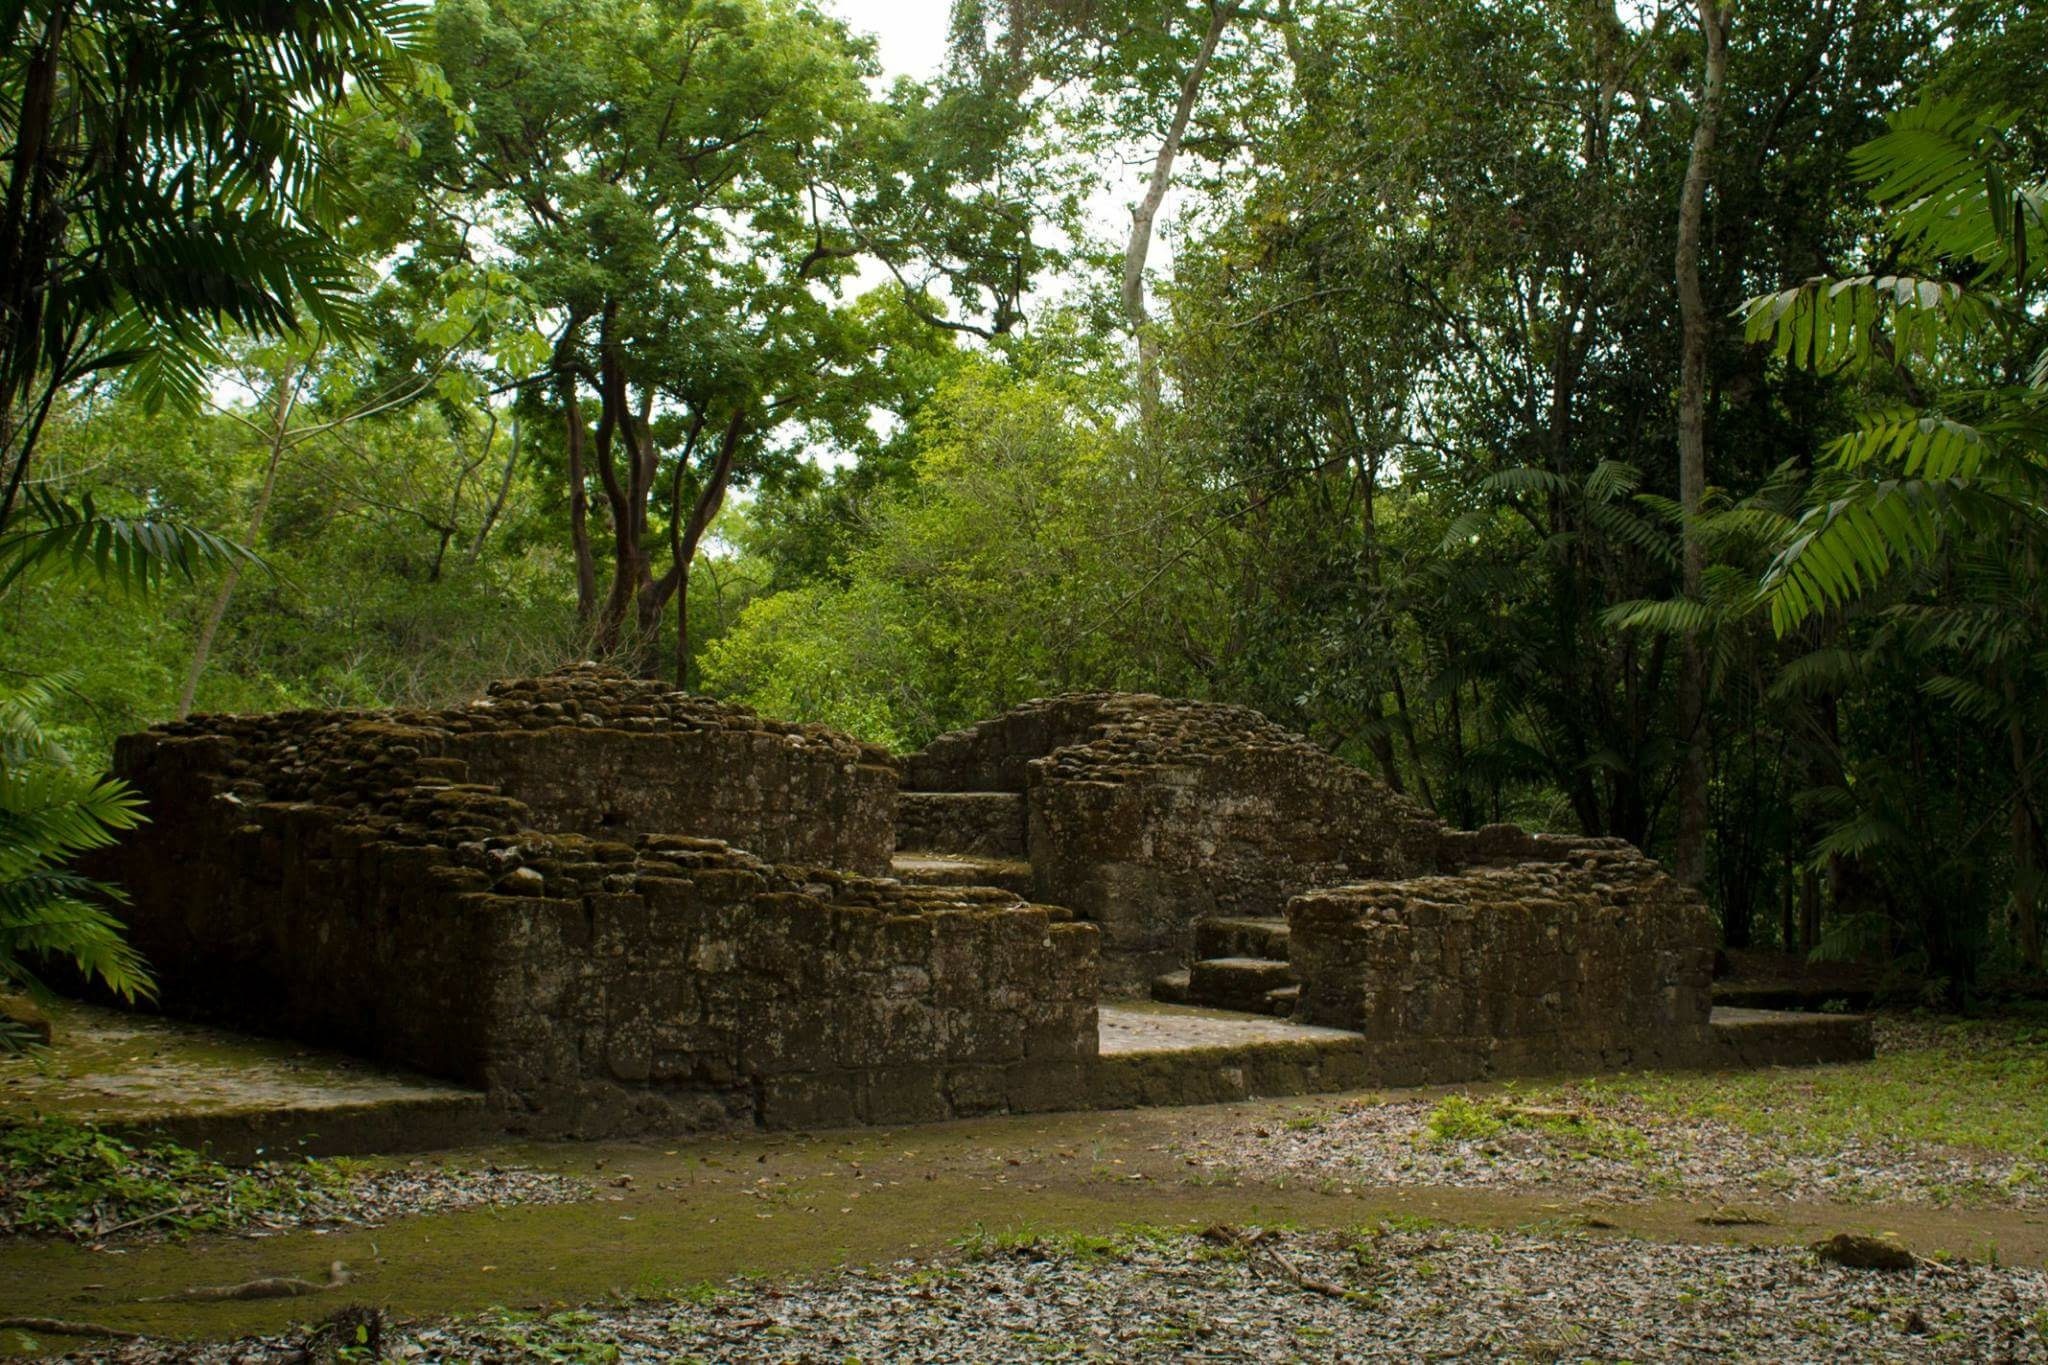
tree, jungle, garden, ruins, civilization, archeology, culture, maya, guatemala, indigenous, rural area, prehispanic, mesoam rica